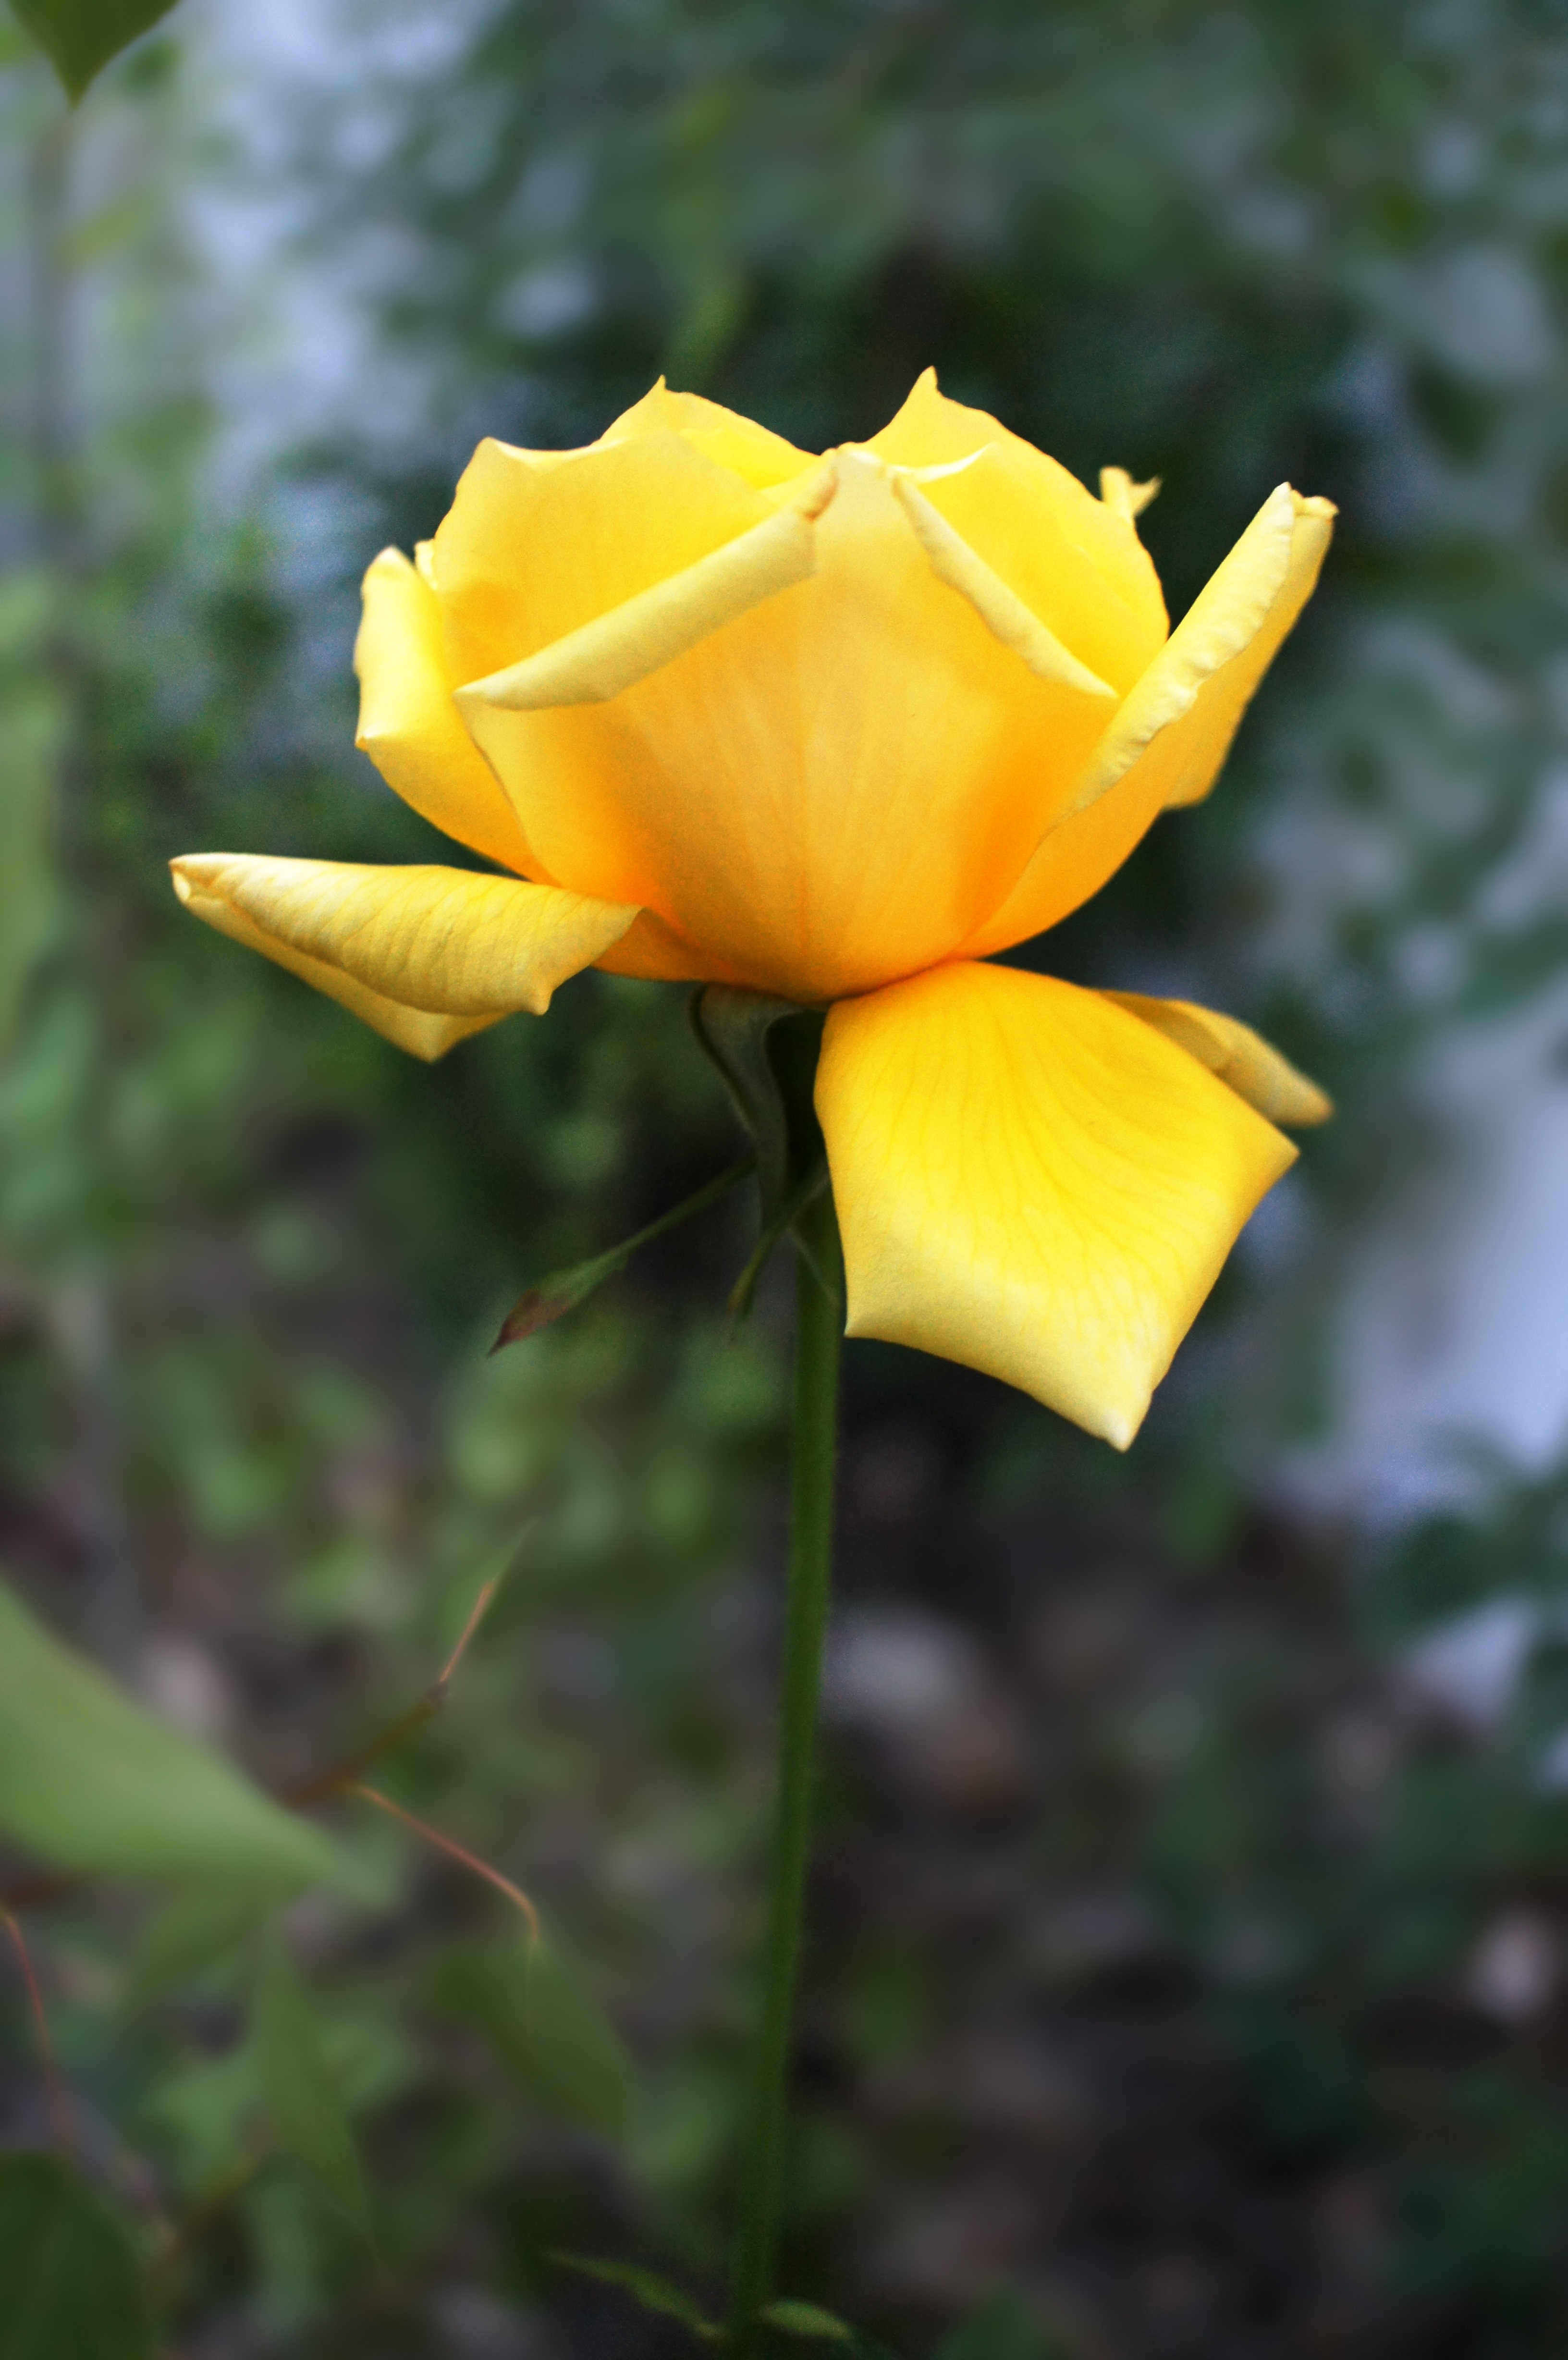
nature, blossom, plant, leaf, flower, petal, floral, rose, natural, botany, yellow, garden, flora, wildflower, yellow rose, macro photography, flowering plant, garden roses, rose family, plant stem, land plant